Corruption (1968 film)

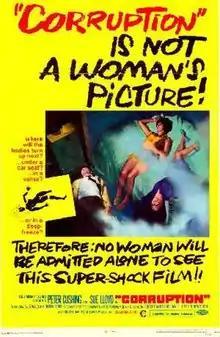
Theatrical release poster

Corruption is a 1968 British horror film directed by Robert Hartford-Davis and starring Peter Cushing, Sue Lloyd, Noel Trevarthen, Kate O'Mara, David Lodge, and Antony Booth. The screenplay is by Derek Ford and Donald Ford.